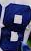
Number: 8